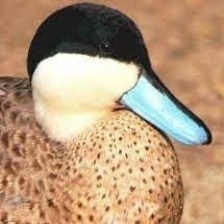
Species: PUNA TEAL
Scientific name: ANAS PUNA
ImageNet parent category: drake